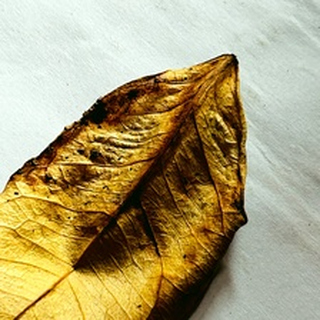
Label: lemon_dry_leaf